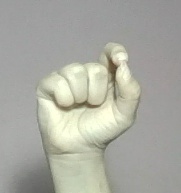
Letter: fa